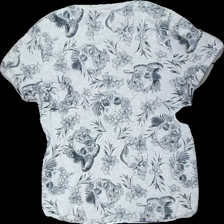
View: back
Type: T-shirt
Category: Men
Brand: H&M
Colors: Grey, Black
Material: 100% bomull
Pattern: Floral print
Cut: C-collar
Size: M
Season: All
Stains: Minor
Damage: svett fläckar runt krage
Damage location: top center
Price range: <50
Recommended usage: Export
Description: t-shirt med tryck